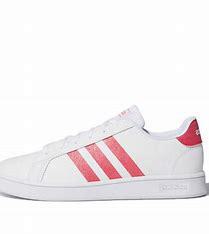
Brand: adidas
Model: neo Adidas NEO Grand Court